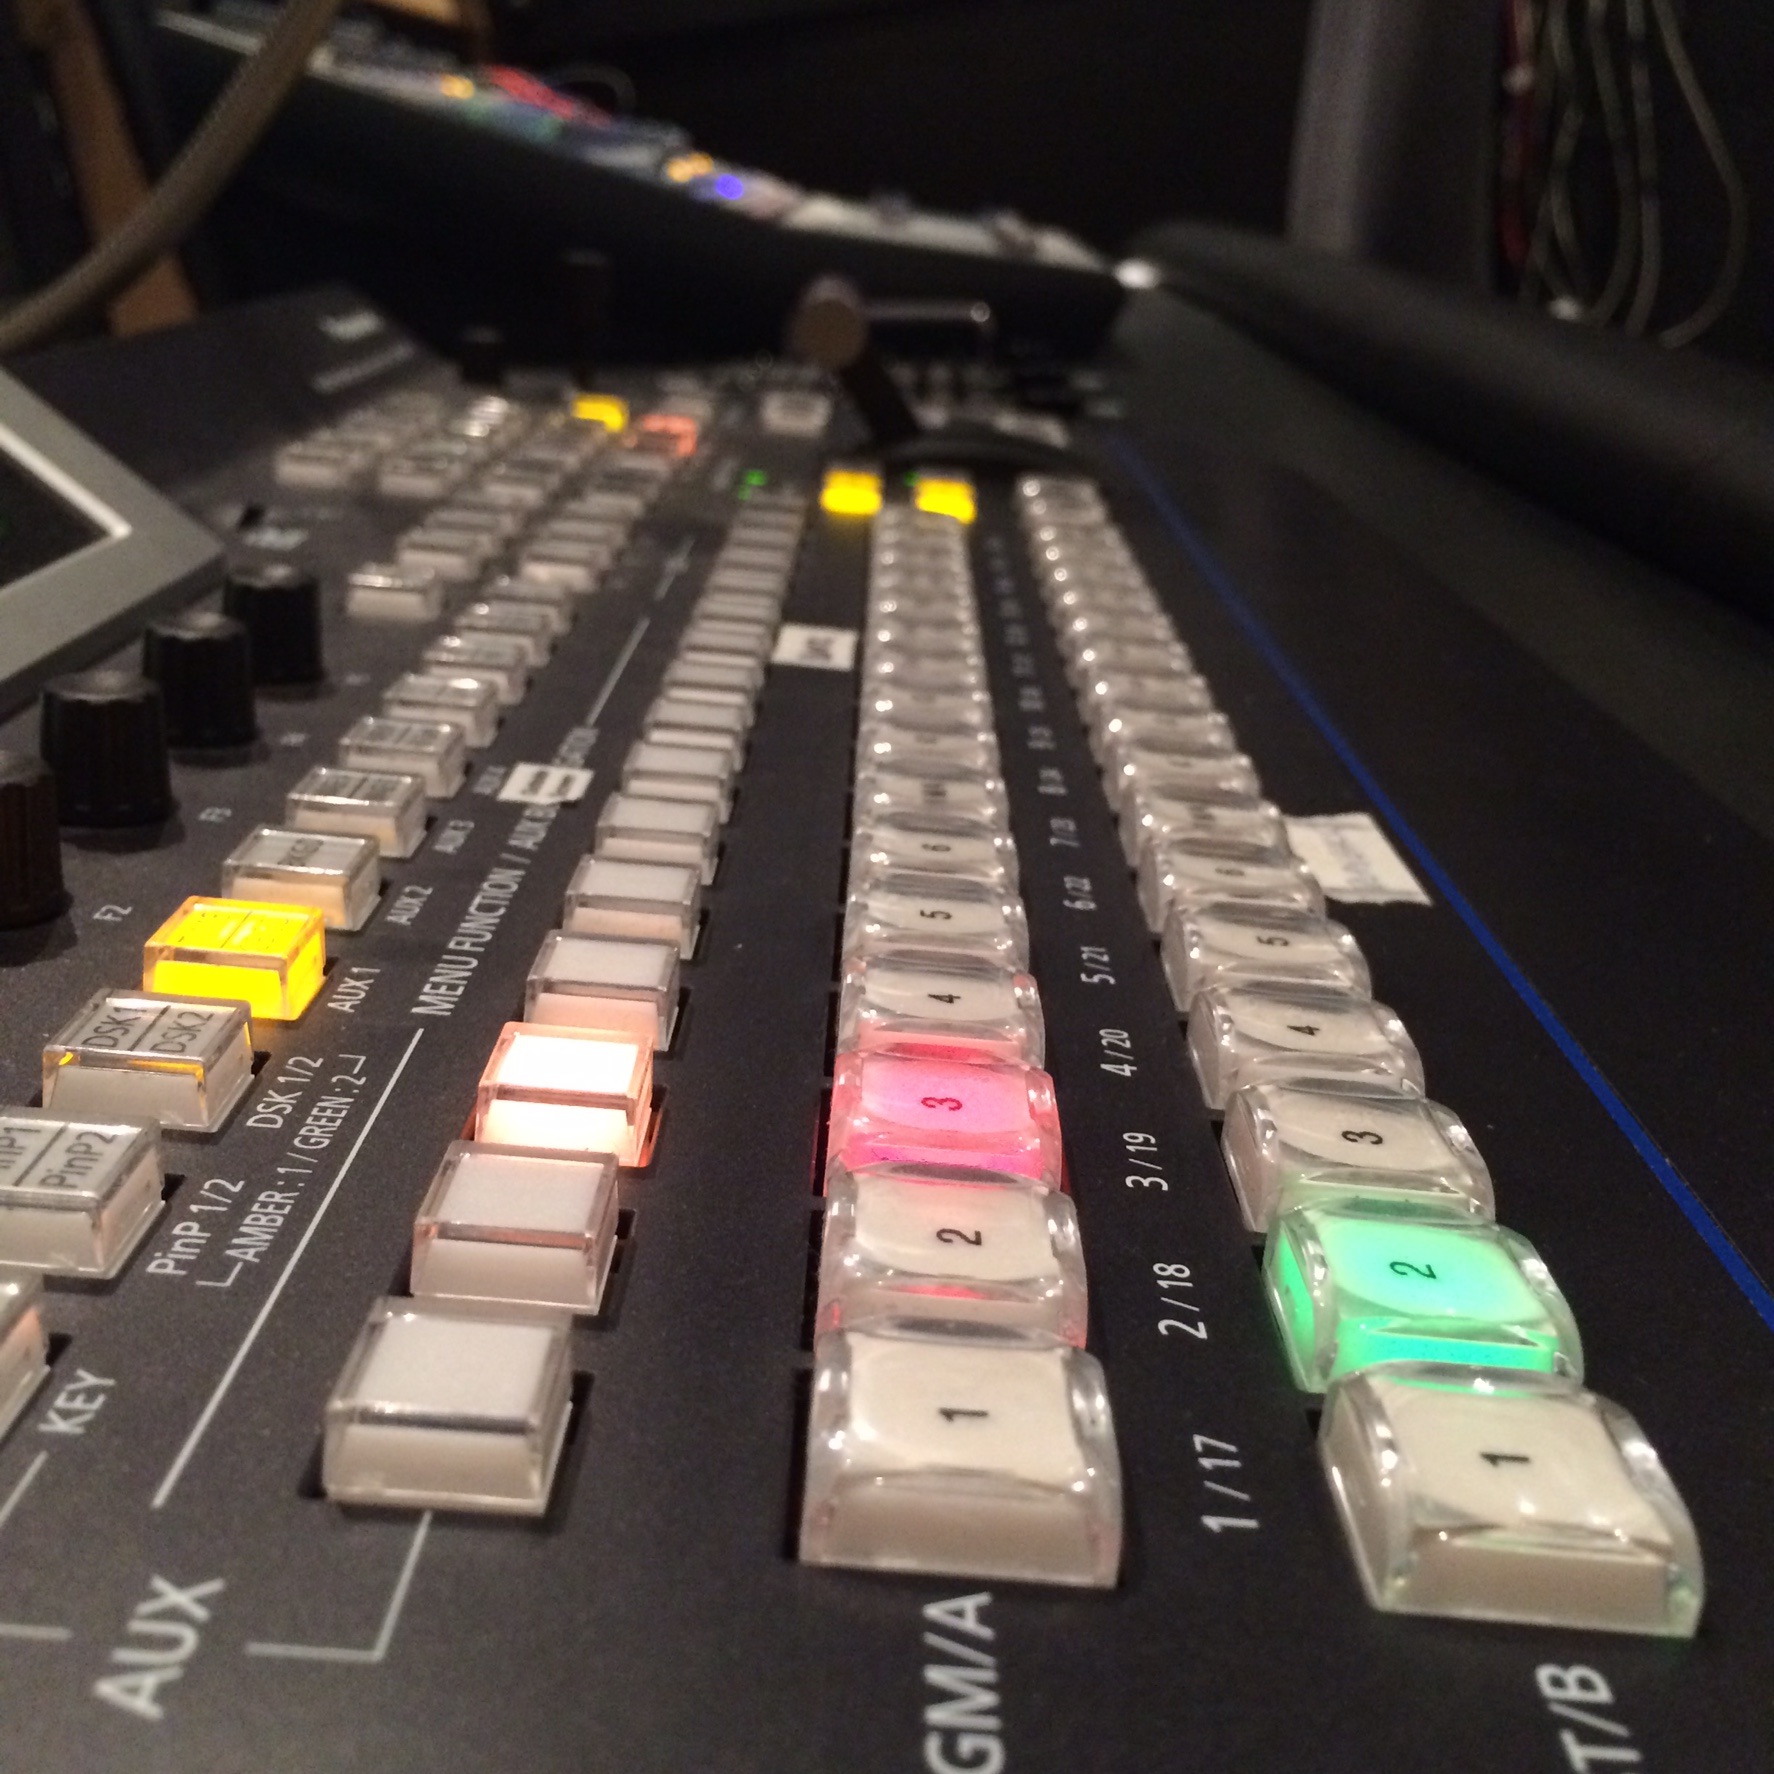
technology, electronics, screenshot, personal computer hardware, electronic instrument